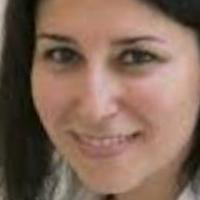
Age group: age 31-40